Louisville Bus Station

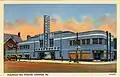

One of the earliest bus stations in Louisville opened on May 8, 1928, at the southeast corner of 5th Street and Broadway. This served as a union station with 140 buses departing daily.